Teaching Support Staff Union

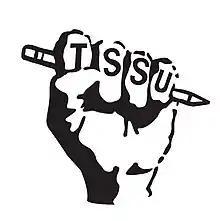
One of the TSSU's main logos since 2010

The TSSU began as Local 6 of the Association of University and College Employees (AUCE 6). AUCE was a feminist trade union movement which developed out of the Vancouver Women's Caucus in the late 1960s and early 1970s. Both AUCE rejected the tradition in the Canadian union movement that tended towards hierarchical structure and centralization. It also worked to organize large numbers of women working in underpaid positions, mostly as clerical and teaching support staff. All of the other AUCE unions have joined up with larger unions, such as the Canadian Union of Public Employees (CUPE), but the TSSU has maintained its independent status.